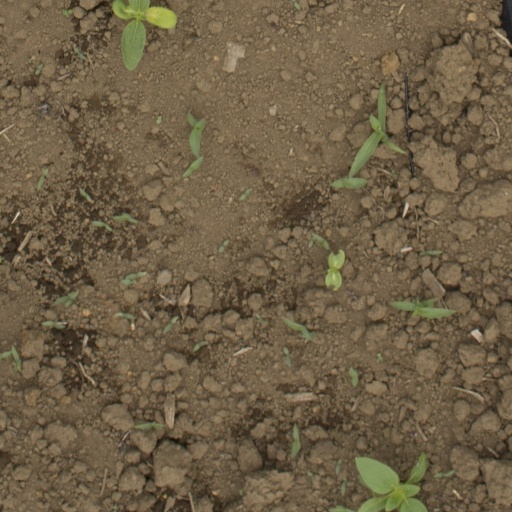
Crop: Jerusalem artichoke